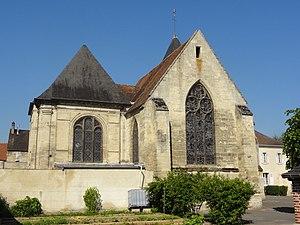
Croisillon sud et chœur, vue depuis l'est.
L'église Saint-Léger de Balagny-sur-Thérain est une église catholique paroissiale située à Balagny-sur-Thérain, commune de l'Oise. Elle conserve le souvenir du martyr de sainte Maure et sainte Brigide, que ces deux Vierges écossaises ont subi à Balagny au début du VIᵉ siècle : leurs deux statues-reliquaires sont exposées dans l'ancienne chapelle seigneuriale, et plusieurs vitraux du XIXᵉ siècle leur sont dédiés. Le saint patron de l'église est néanmoins Léger d'Autun. L'édifice est d'une grande complexité, car les parties orientales ont été remaniées pas seulement une, mais au moins deux fois. Du XIᵉ siècle, subsiste la nef, qui est l'une des plus anciennes du Beauvaisis, mais des aménagements malheureux du XIXᵉ siècle lui ont fait perdre tout son caractère roman. De la reconstruction des parties orientales à la période romane tardive ne restent que d'infimes vestiges dans la travée supplémentaire de la nef bâtie vers 1130. Plus significatifs sont les restes de la seconde campagne de reconstruction à la période gothique primitive, vers 1200 : ce sont notamment le mur méridional de la travée de la nef et le croisillon nord avec sa voûte.